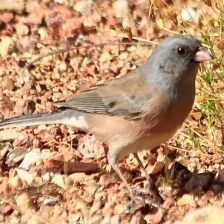
Species: DARK EYED JUNCO
Scientific name: JUNCO HYEMALIS